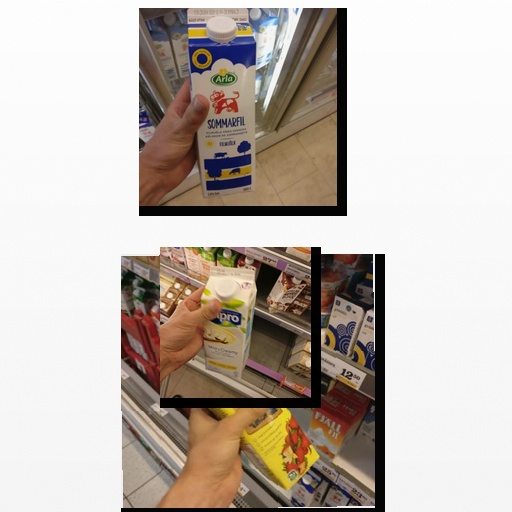
Food items: vanilla_soyghurt, sour_milk, strawberry_yogurt